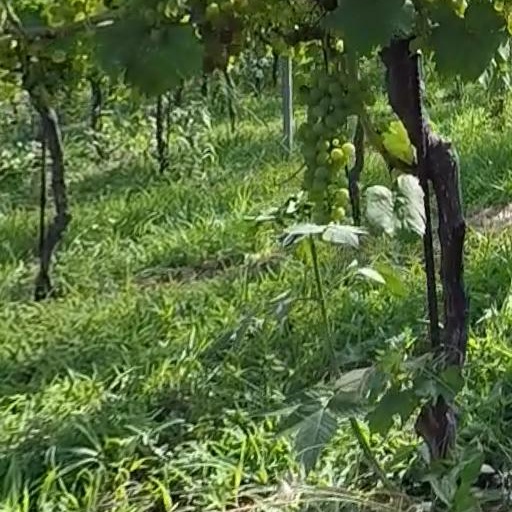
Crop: grape